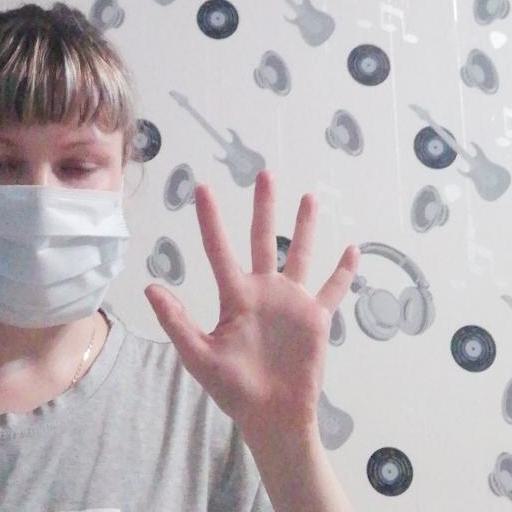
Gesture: palm